Opinel

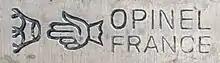
Opinel logo

The "main couronnée" ("crowned hand") device was already present on the blade of very early models. Later the words OPINEL and FRANCE were added, as well as INOX ("stainless", from "INOXidable", meaning "non-oxidizable) in the case of stainless steel blades.